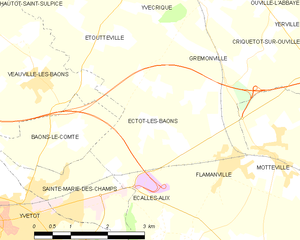
Carte des communes françaises Ectot-lès-Baons
Ectot-lès-Baons est une commune française située dans le département de la Seine-Maritime en région Normandie.